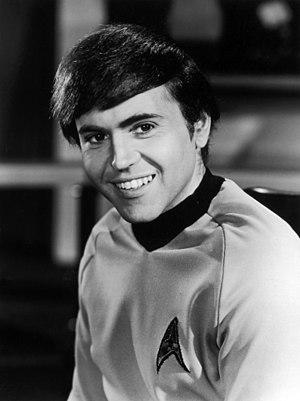
Pavel Chekov est un personnage de l'univers de fiction de Star Trek, et plus particulièrement de la série originale dans laquelle il est interprété par Walter Koenig.